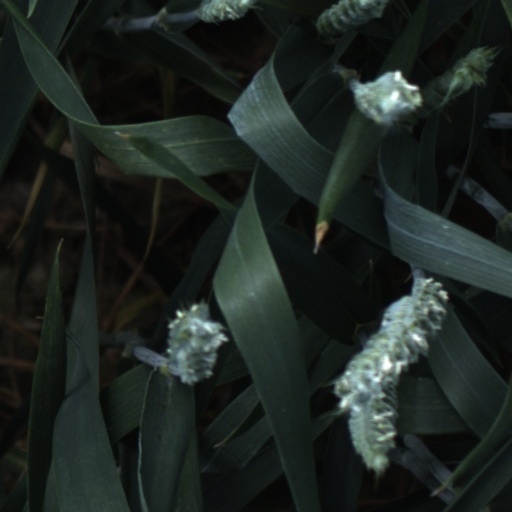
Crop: wheat